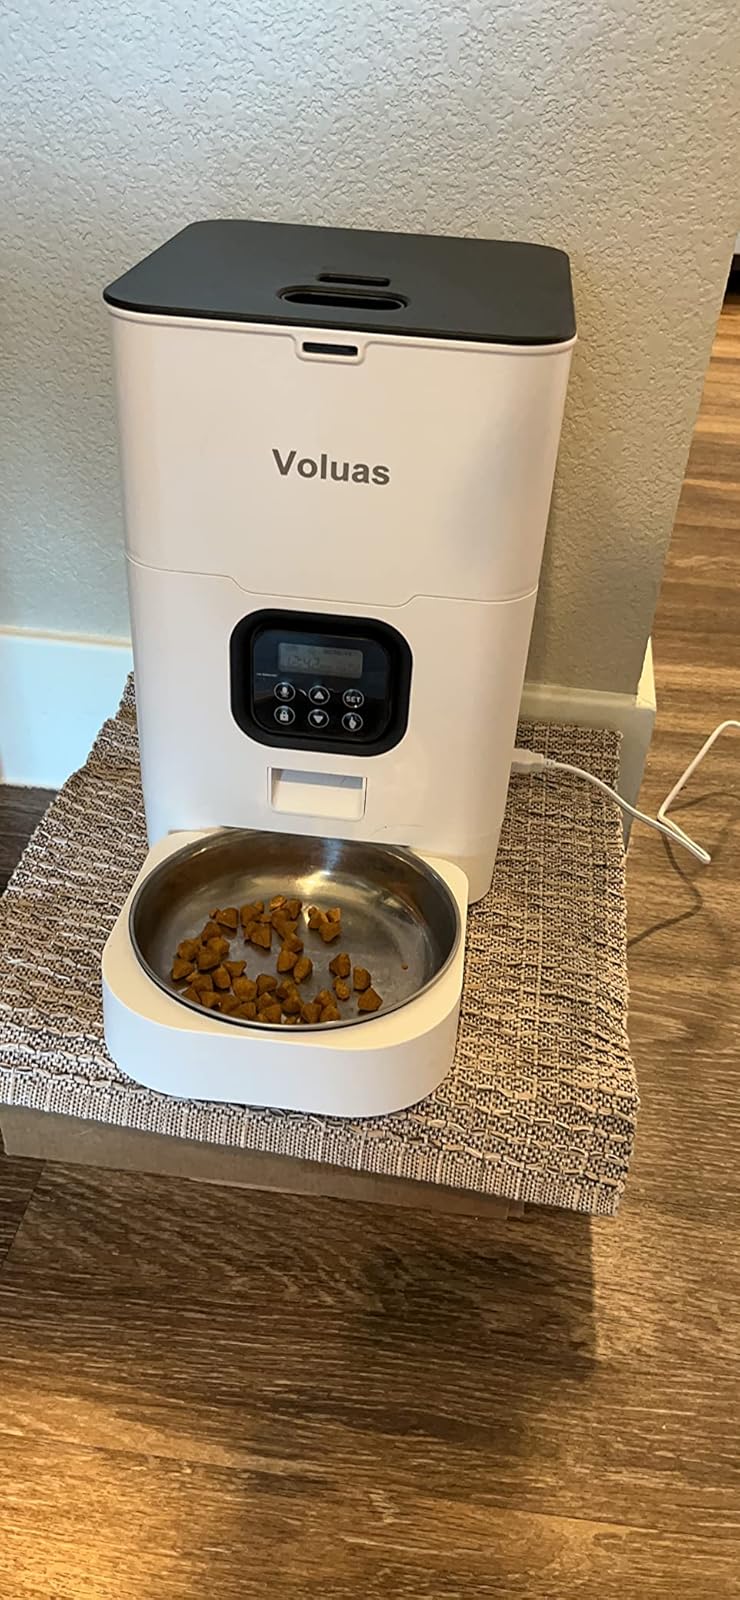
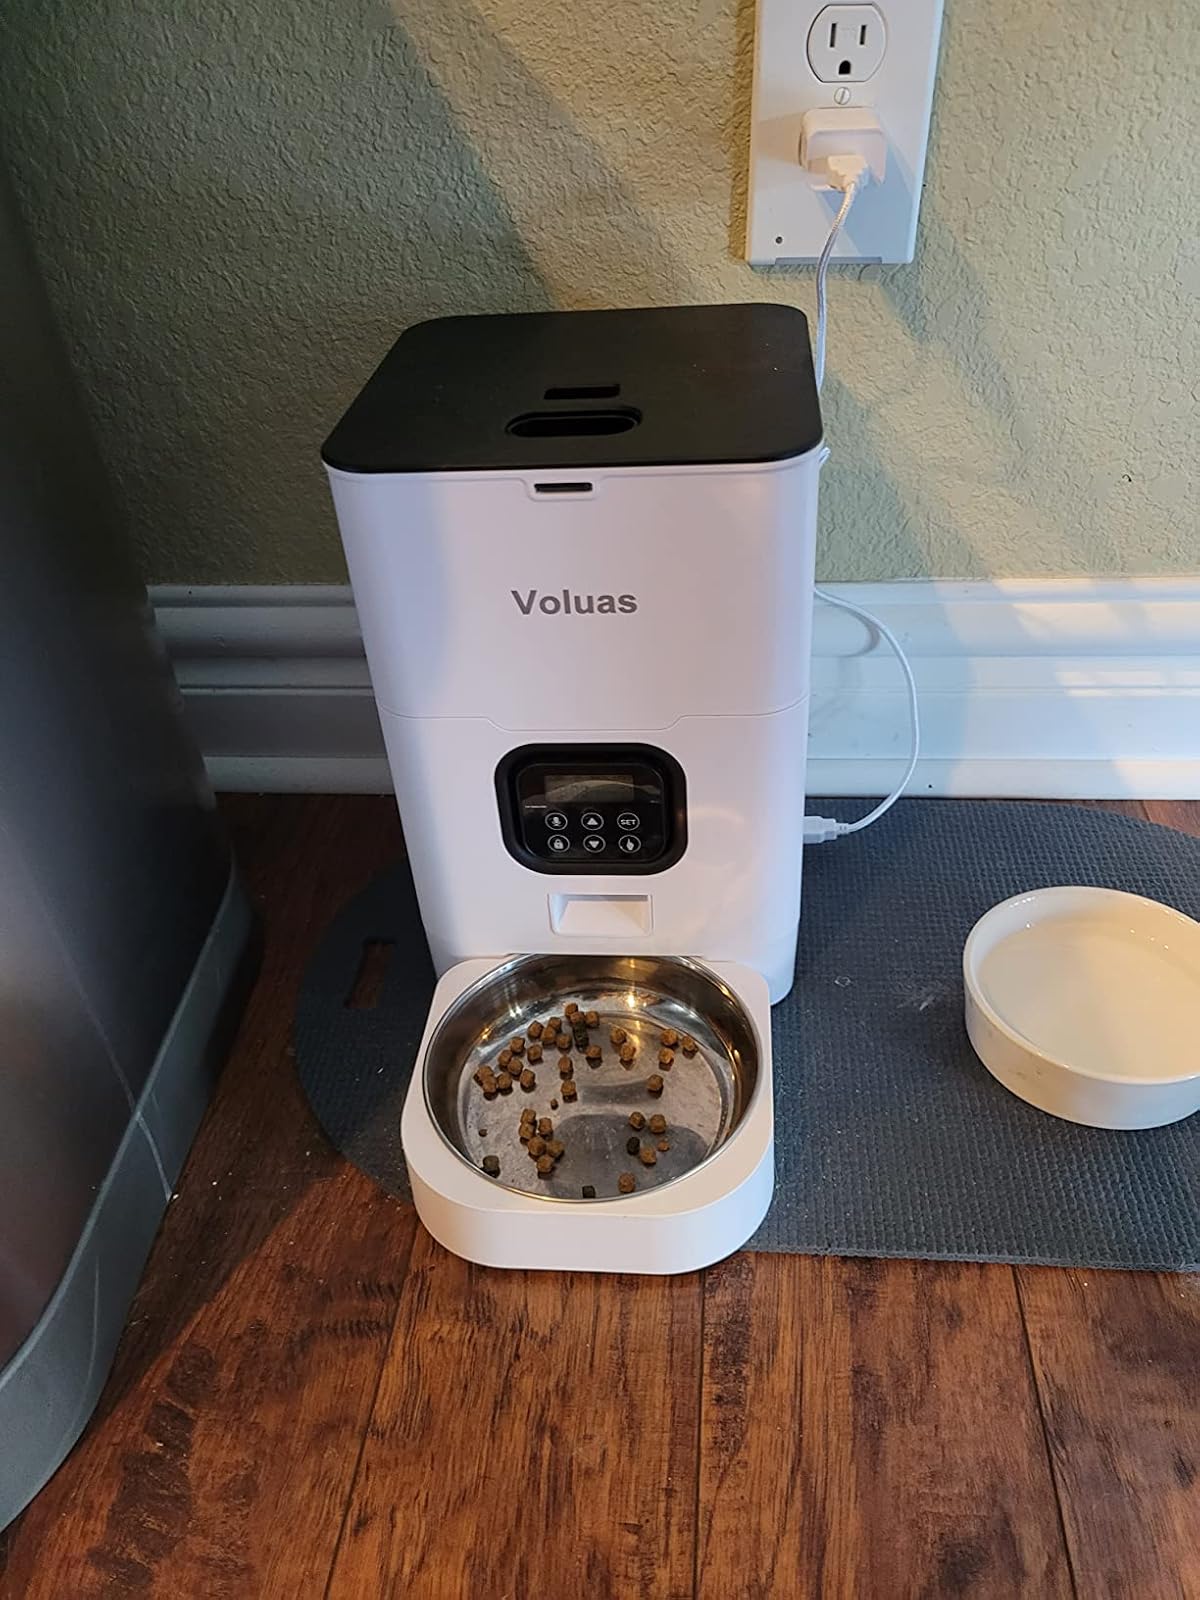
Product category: items_feeder
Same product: yes